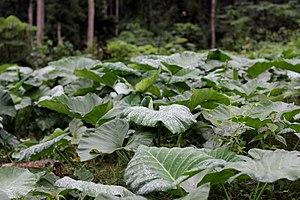
Tayap est un petit village situé dans la région du Centre du Cameroun entre la capitale du pays, Yaoundé, et Douala. Le village de Tayap dépend du département du Nyong-et-Kellé et de l'arrondissement de Ngog-Mapubi.
L'environnement au Cameroun est l'environnement du pays Cameroun, pays d'Afrique.
L'agriculture du Cameroun est la principale source de croissance et de devises du pays, jusqu'à 1978 quand la production de pétrole a démarré. En 2004, l'agriculture représentait 44 % du PIB. L'activité agricole et la productivité du secteur ont baissé au cours du boom du pétrole pendant les années 1980. L'agriculture est la principale occupation pour 56 % de la population active au Cameroun en 2003, bien que seulement environ 15,4 % des terres soient arables.